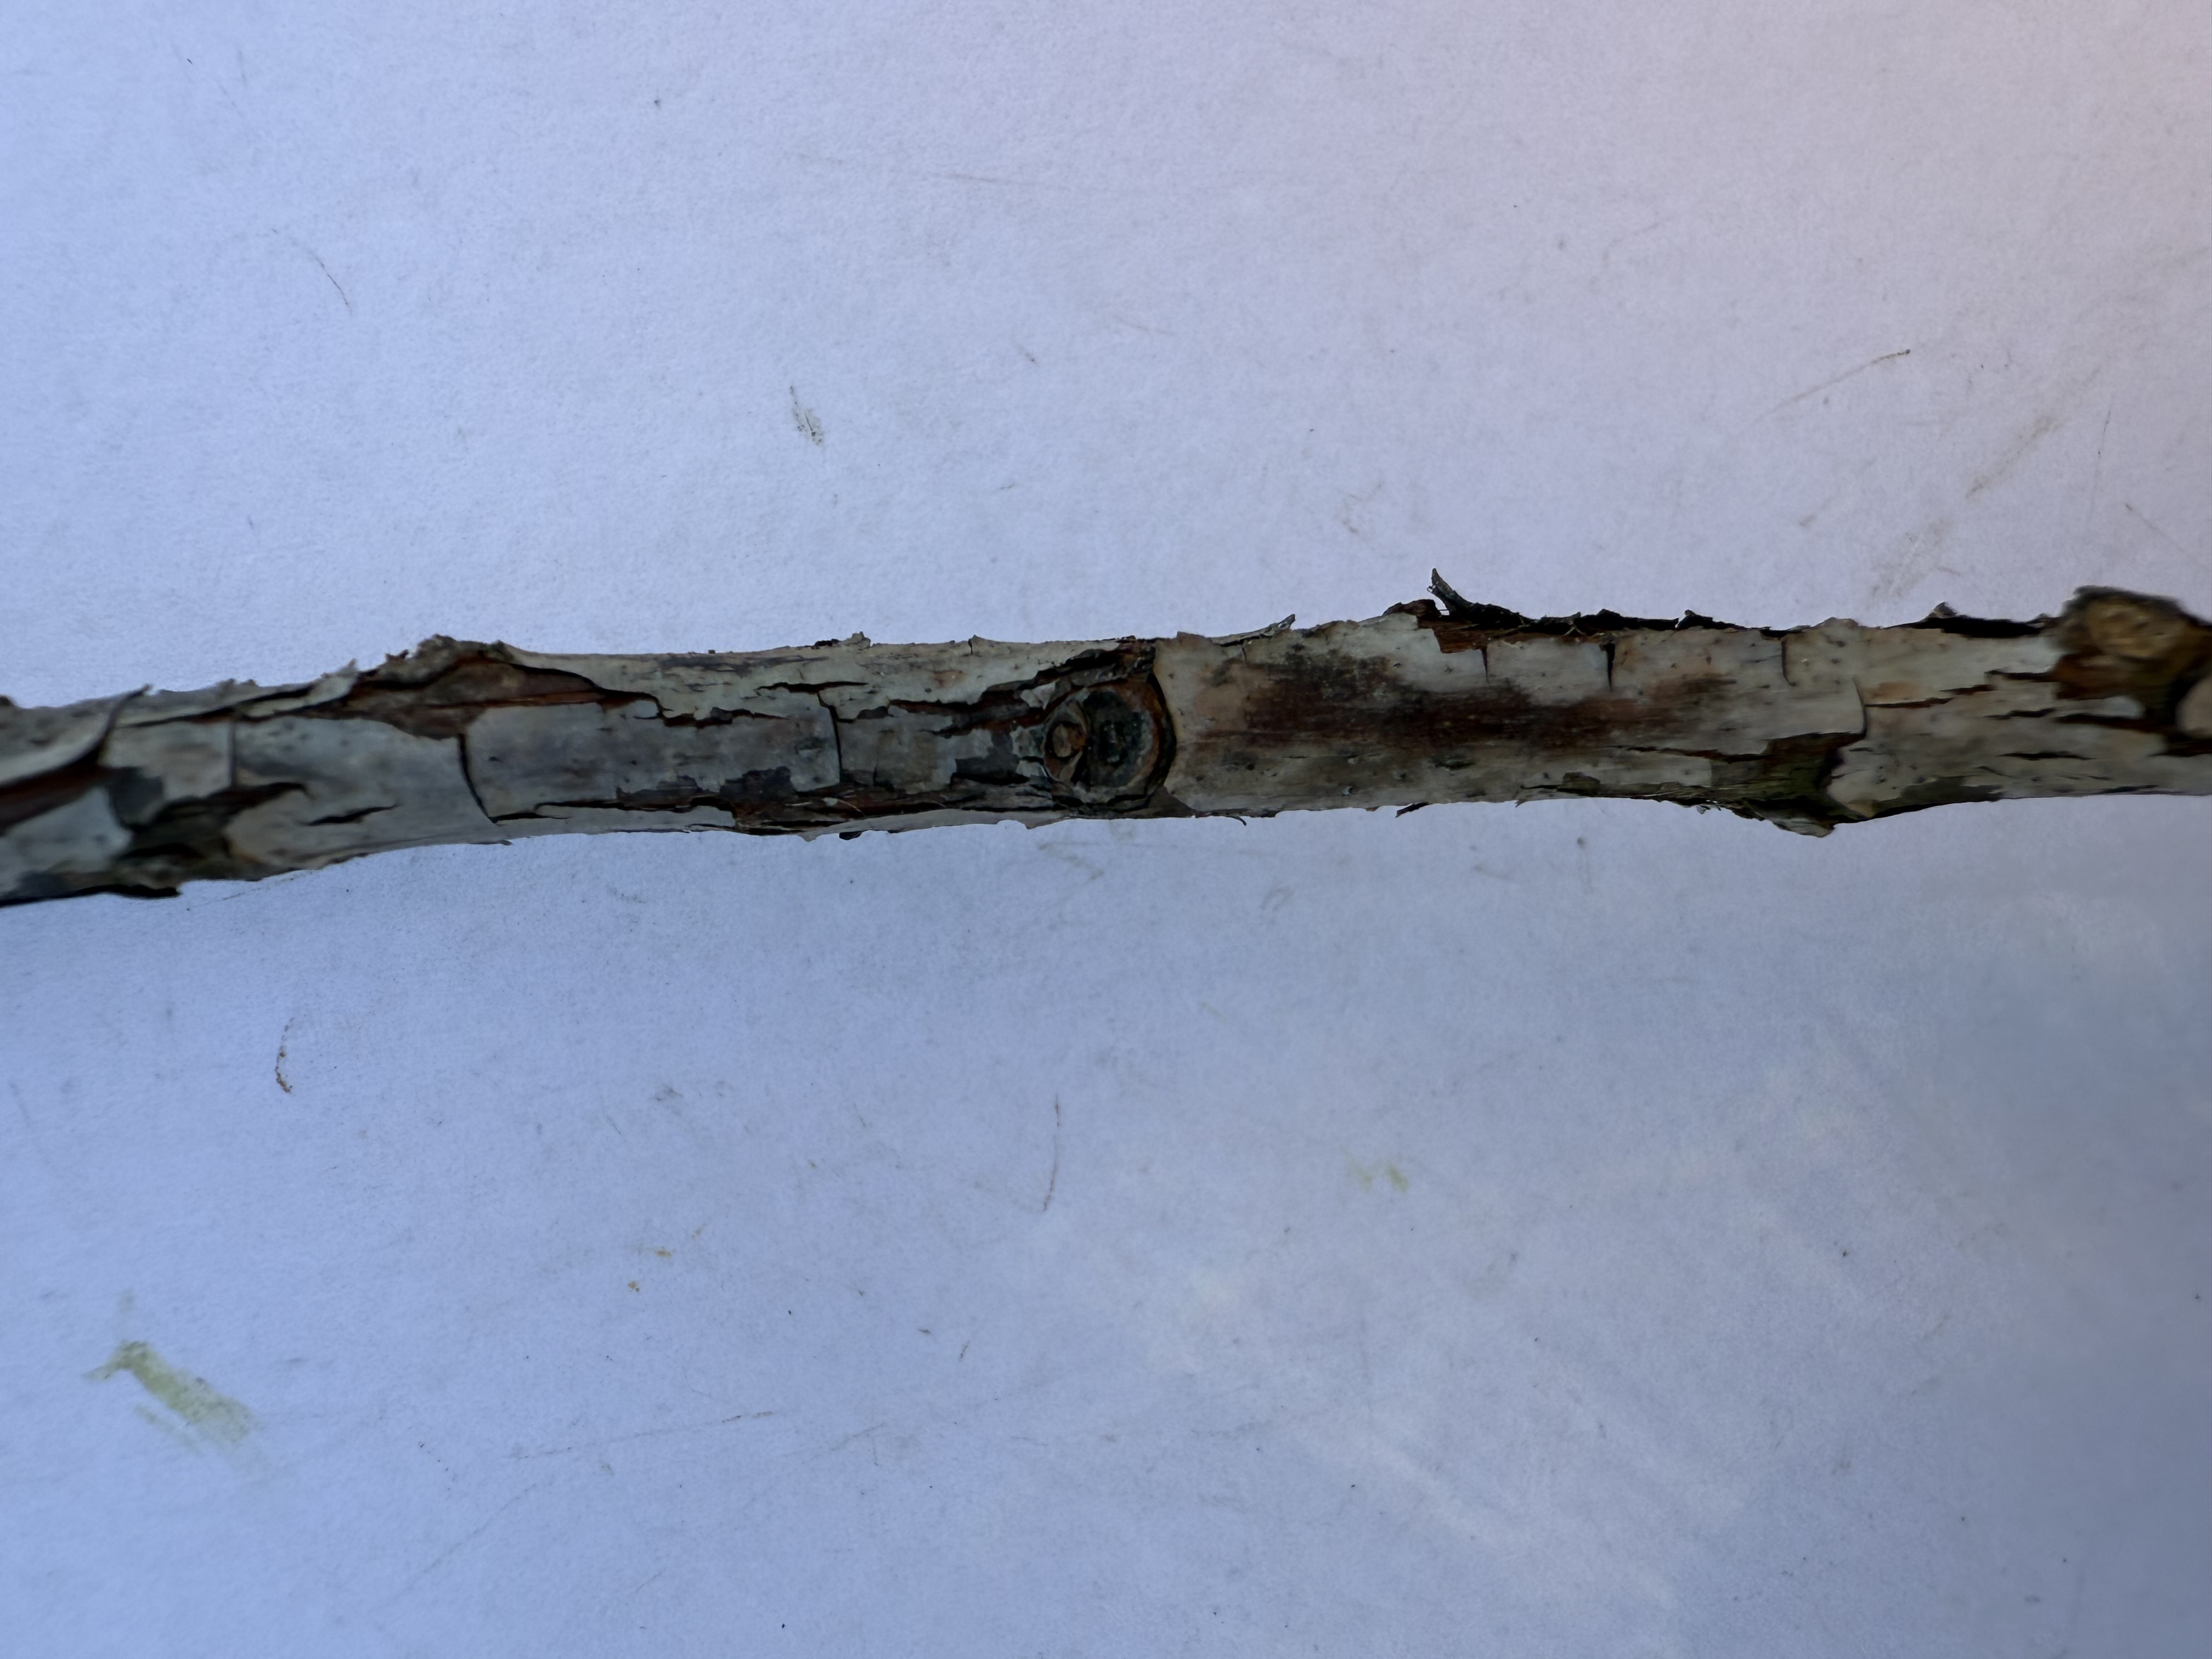
Variety: Wild Strawberry